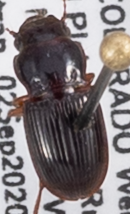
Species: Cratacanthus dubius
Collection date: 2020-09-02
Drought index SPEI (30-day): -1.77
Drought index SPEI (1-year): -0.9
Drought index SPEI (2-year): -0.2